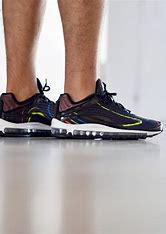
Brand: Nike
Model: Air Max Deluxe